The Summer of Sangailė

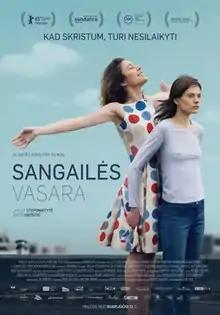
Film poster

The Summer of Sangailė is a 2015 romantic teen drama film written and directed by Alantė Kavaitė. It was screened in the Panorama section of the 65th Berlin International Film Festival. The film won the directing award in the dramatic world cinema category at the 2015 Sundance Film Festival. It also won Best Film, Best Actress (Julija Steponaitytė) and best set design (Ramunas Rastauskas) at the Silver Crane Awards. The film was selected as the Lithuanian entry for the Best Foreign Language Film at the 88th Academy Awards but it was not nominated.